Martin Canning

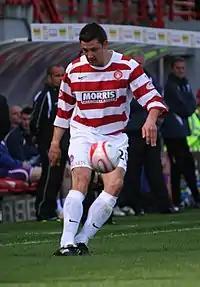
Canning playing for Hamilton Academical.

Canning became Gretna's record signing in January 2006 after joining from Ross County in a £60,000 deal. He made 46 appearances for Gretna, scoring once against Livingston, and helped them to promotion to the Scottish Premier League in the 2006–07 season. He was cup tied for their run to the 2006 Scottish Cup Final.